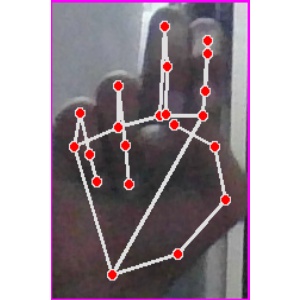
अक्षर: ह